Myra Bradwell Helmer Pritchard

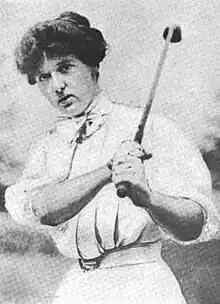
Myra Bradwell Helmer as a golfer in 1909.

Myra Bradwell Helmer Pritchard (1889 – February 3, 1947) was an American golfer and writer from Chicago. She inherited, and attempted to publish, a controversial collection of letters from Mary Todd Lincoln.